Periyapatna

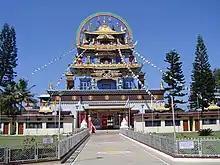

The temple of Aprameya was built in the 11th century by Chola emperor Rajendra Simha. The temple is named after the invading Chola general Aprameya. The idol of Ambegalu Navaneetha Krishna (crawling Krishna with butter in hand), is believed to be the only deity of Lord Sri Krishna in this pose. This idol was installed by Vyasaraja (aka Vyasatirtha), who was a prominent saint of Dvaita Vedanta. The famous Kriti (musical composition or song) "Jagadodharana Adisidale Yashode" was composed by most prominent composer of Carnatic music Purandaradasa in appreciation of the beauty of this idol.